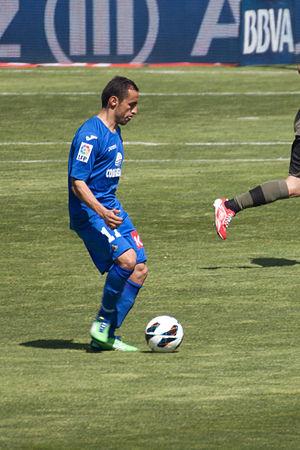
Diego Castro Giménez est un footballeur espagnol né le 2 juillet 1982 à Pontevedra, qui évolue au poste d'ailier pour le Perth Glory FC en Australie.